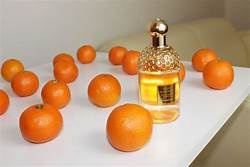
Label: mandarine